Mass casualty incident

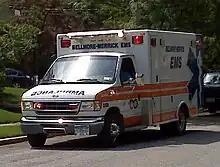

The final stage in the pre-hospital management of a mass casualty incident is the transport of casualties to hospitals for more definitive care. If the number of ambulances available is inadequate, other vehicles may transport patients, such as police cars, firetrucks, air ambulances, transit buses, or personal vehicles. As with treatment, transport priority is determined based on the severity of the patient's injuries. Usually, the most seriously injured are transported first, with the least serious transported only after all the critical patients have been transported.